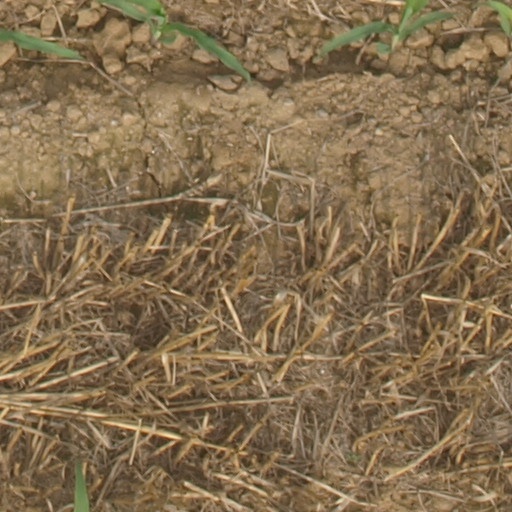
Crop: maize; corn